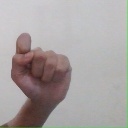
अक्षर: घ